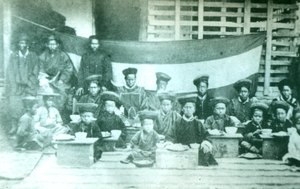
Ugyen Gyatso est un pundit issu d'une famille tibéto-sikkimaise connu pour ses explorations du Tibet.